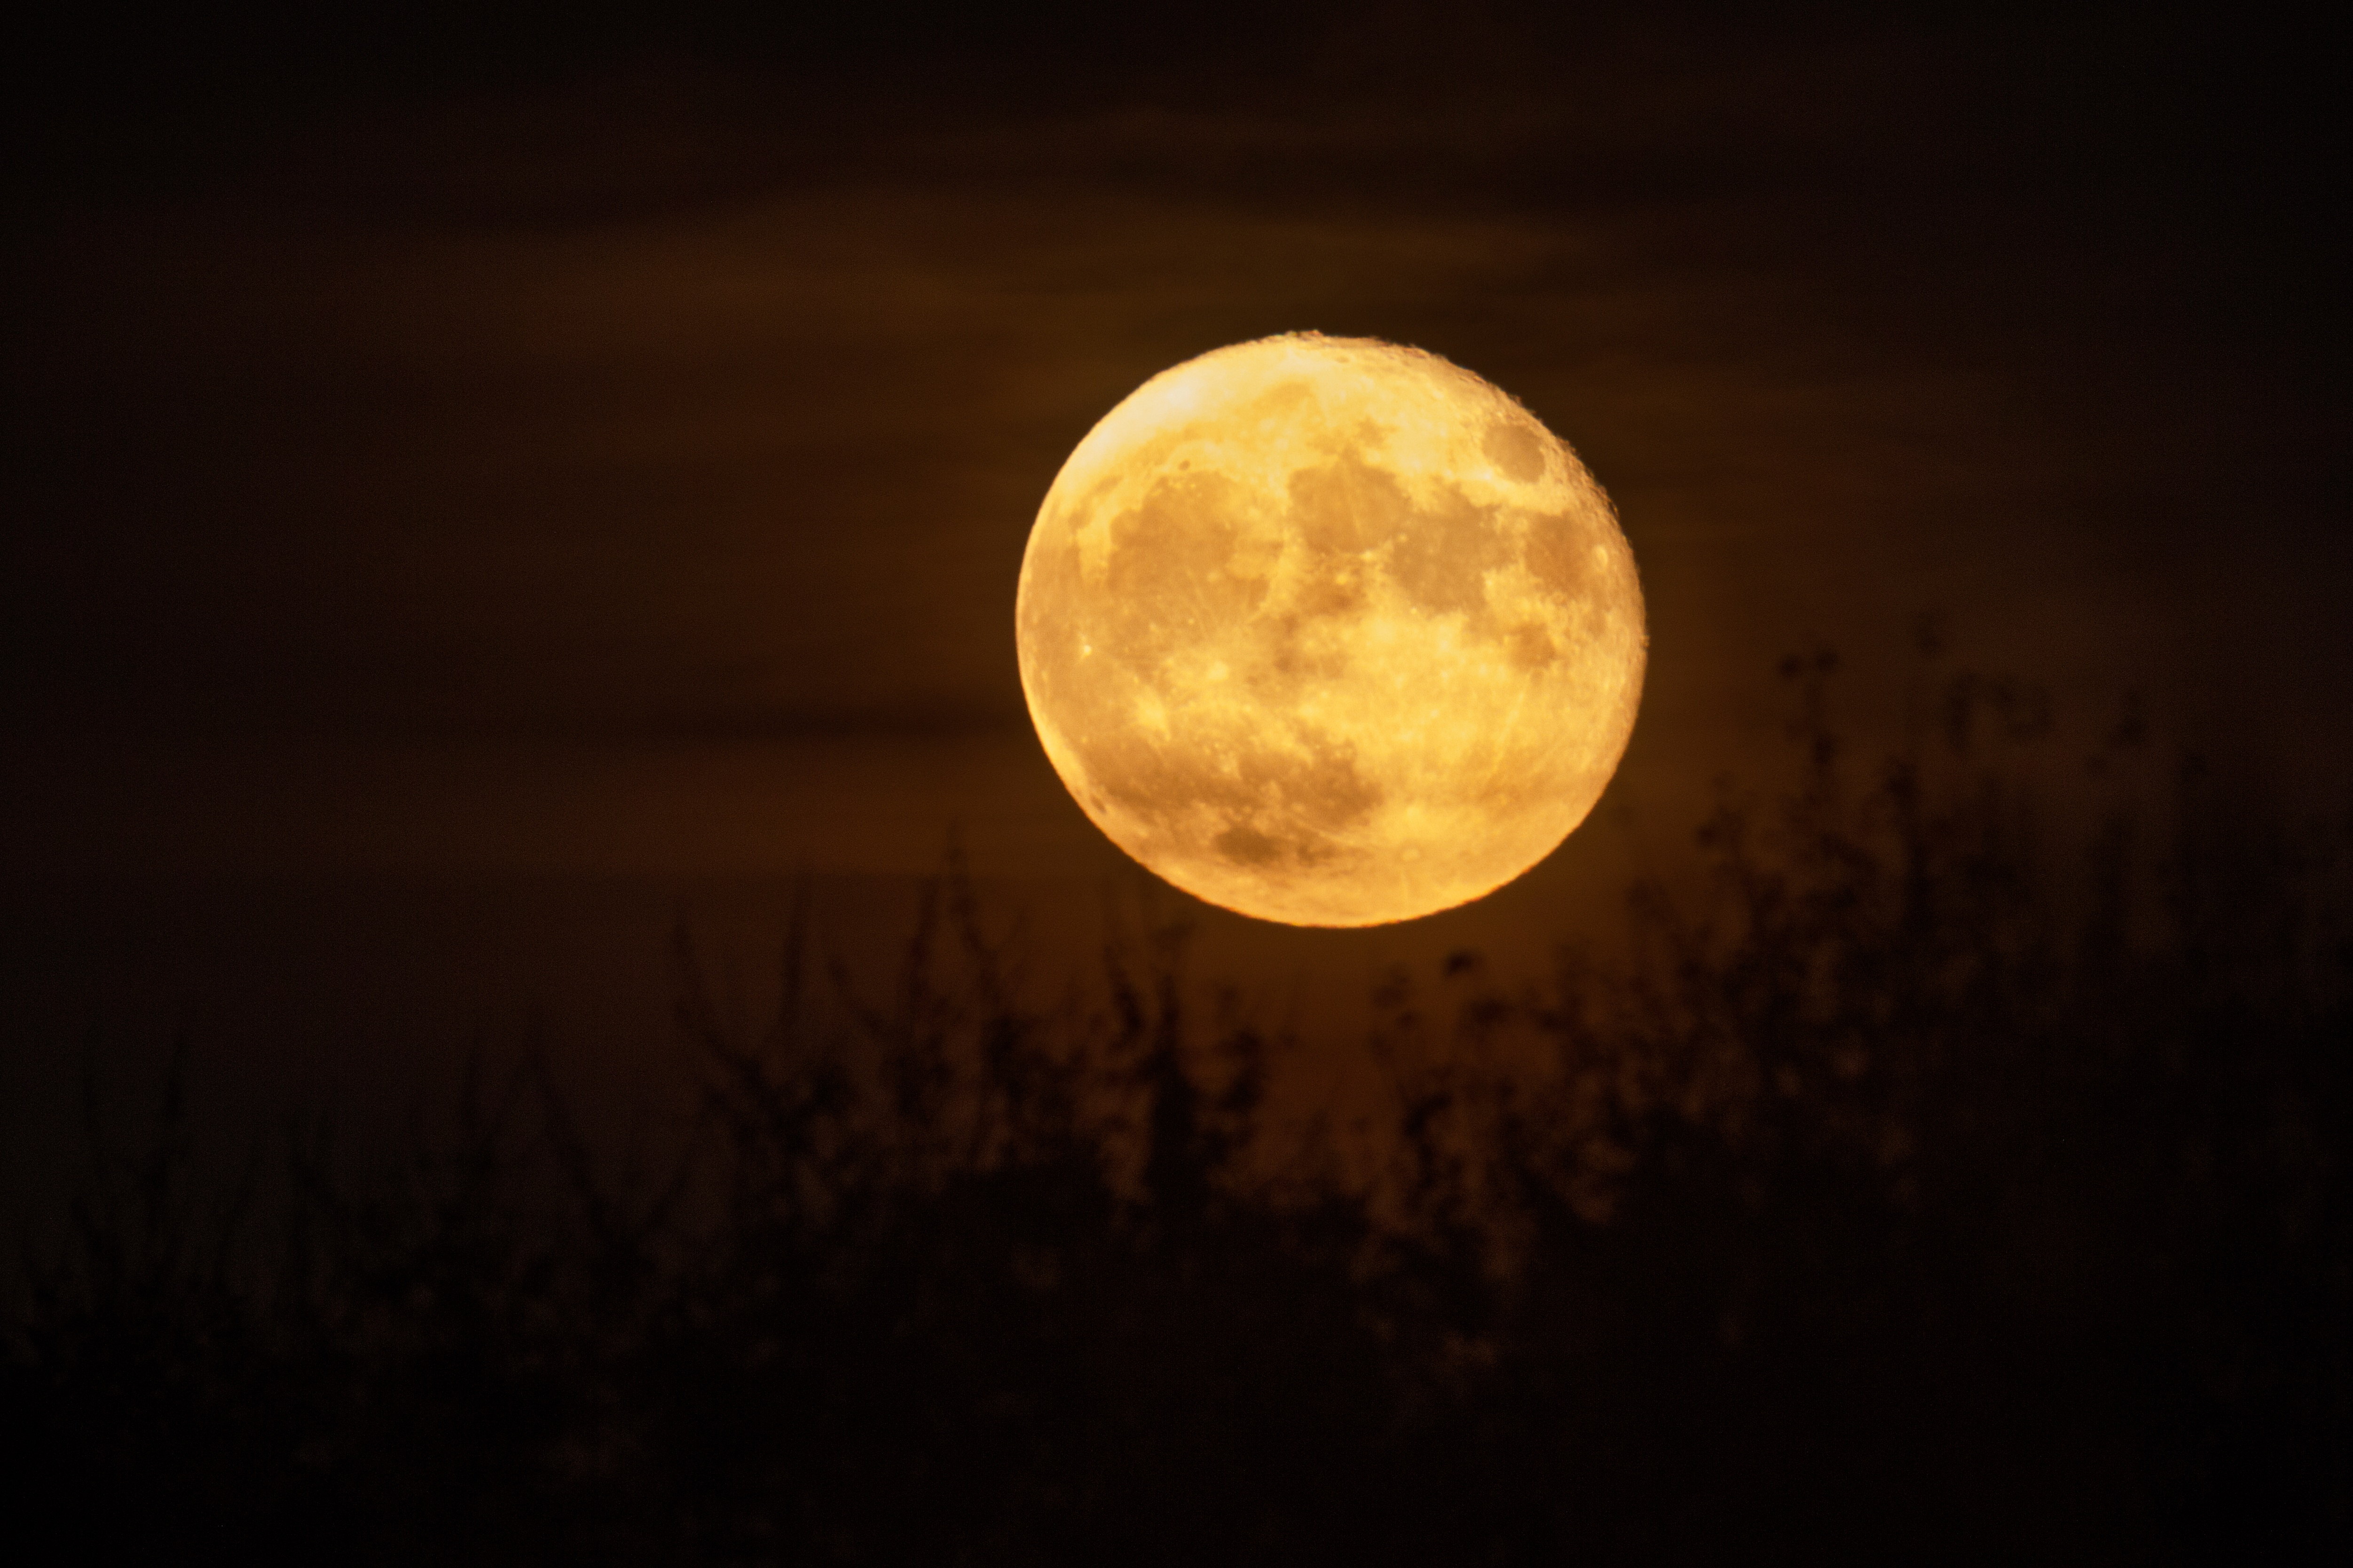
light, night, atmosphere, darkness, moon, full moon, moonlight, astronomy, astronomical object, celestial event